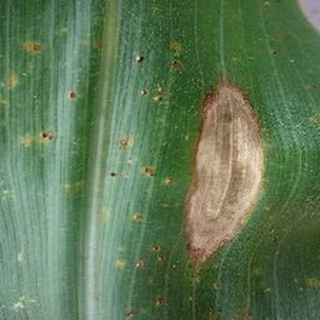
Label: corn_northern_leaf_blight